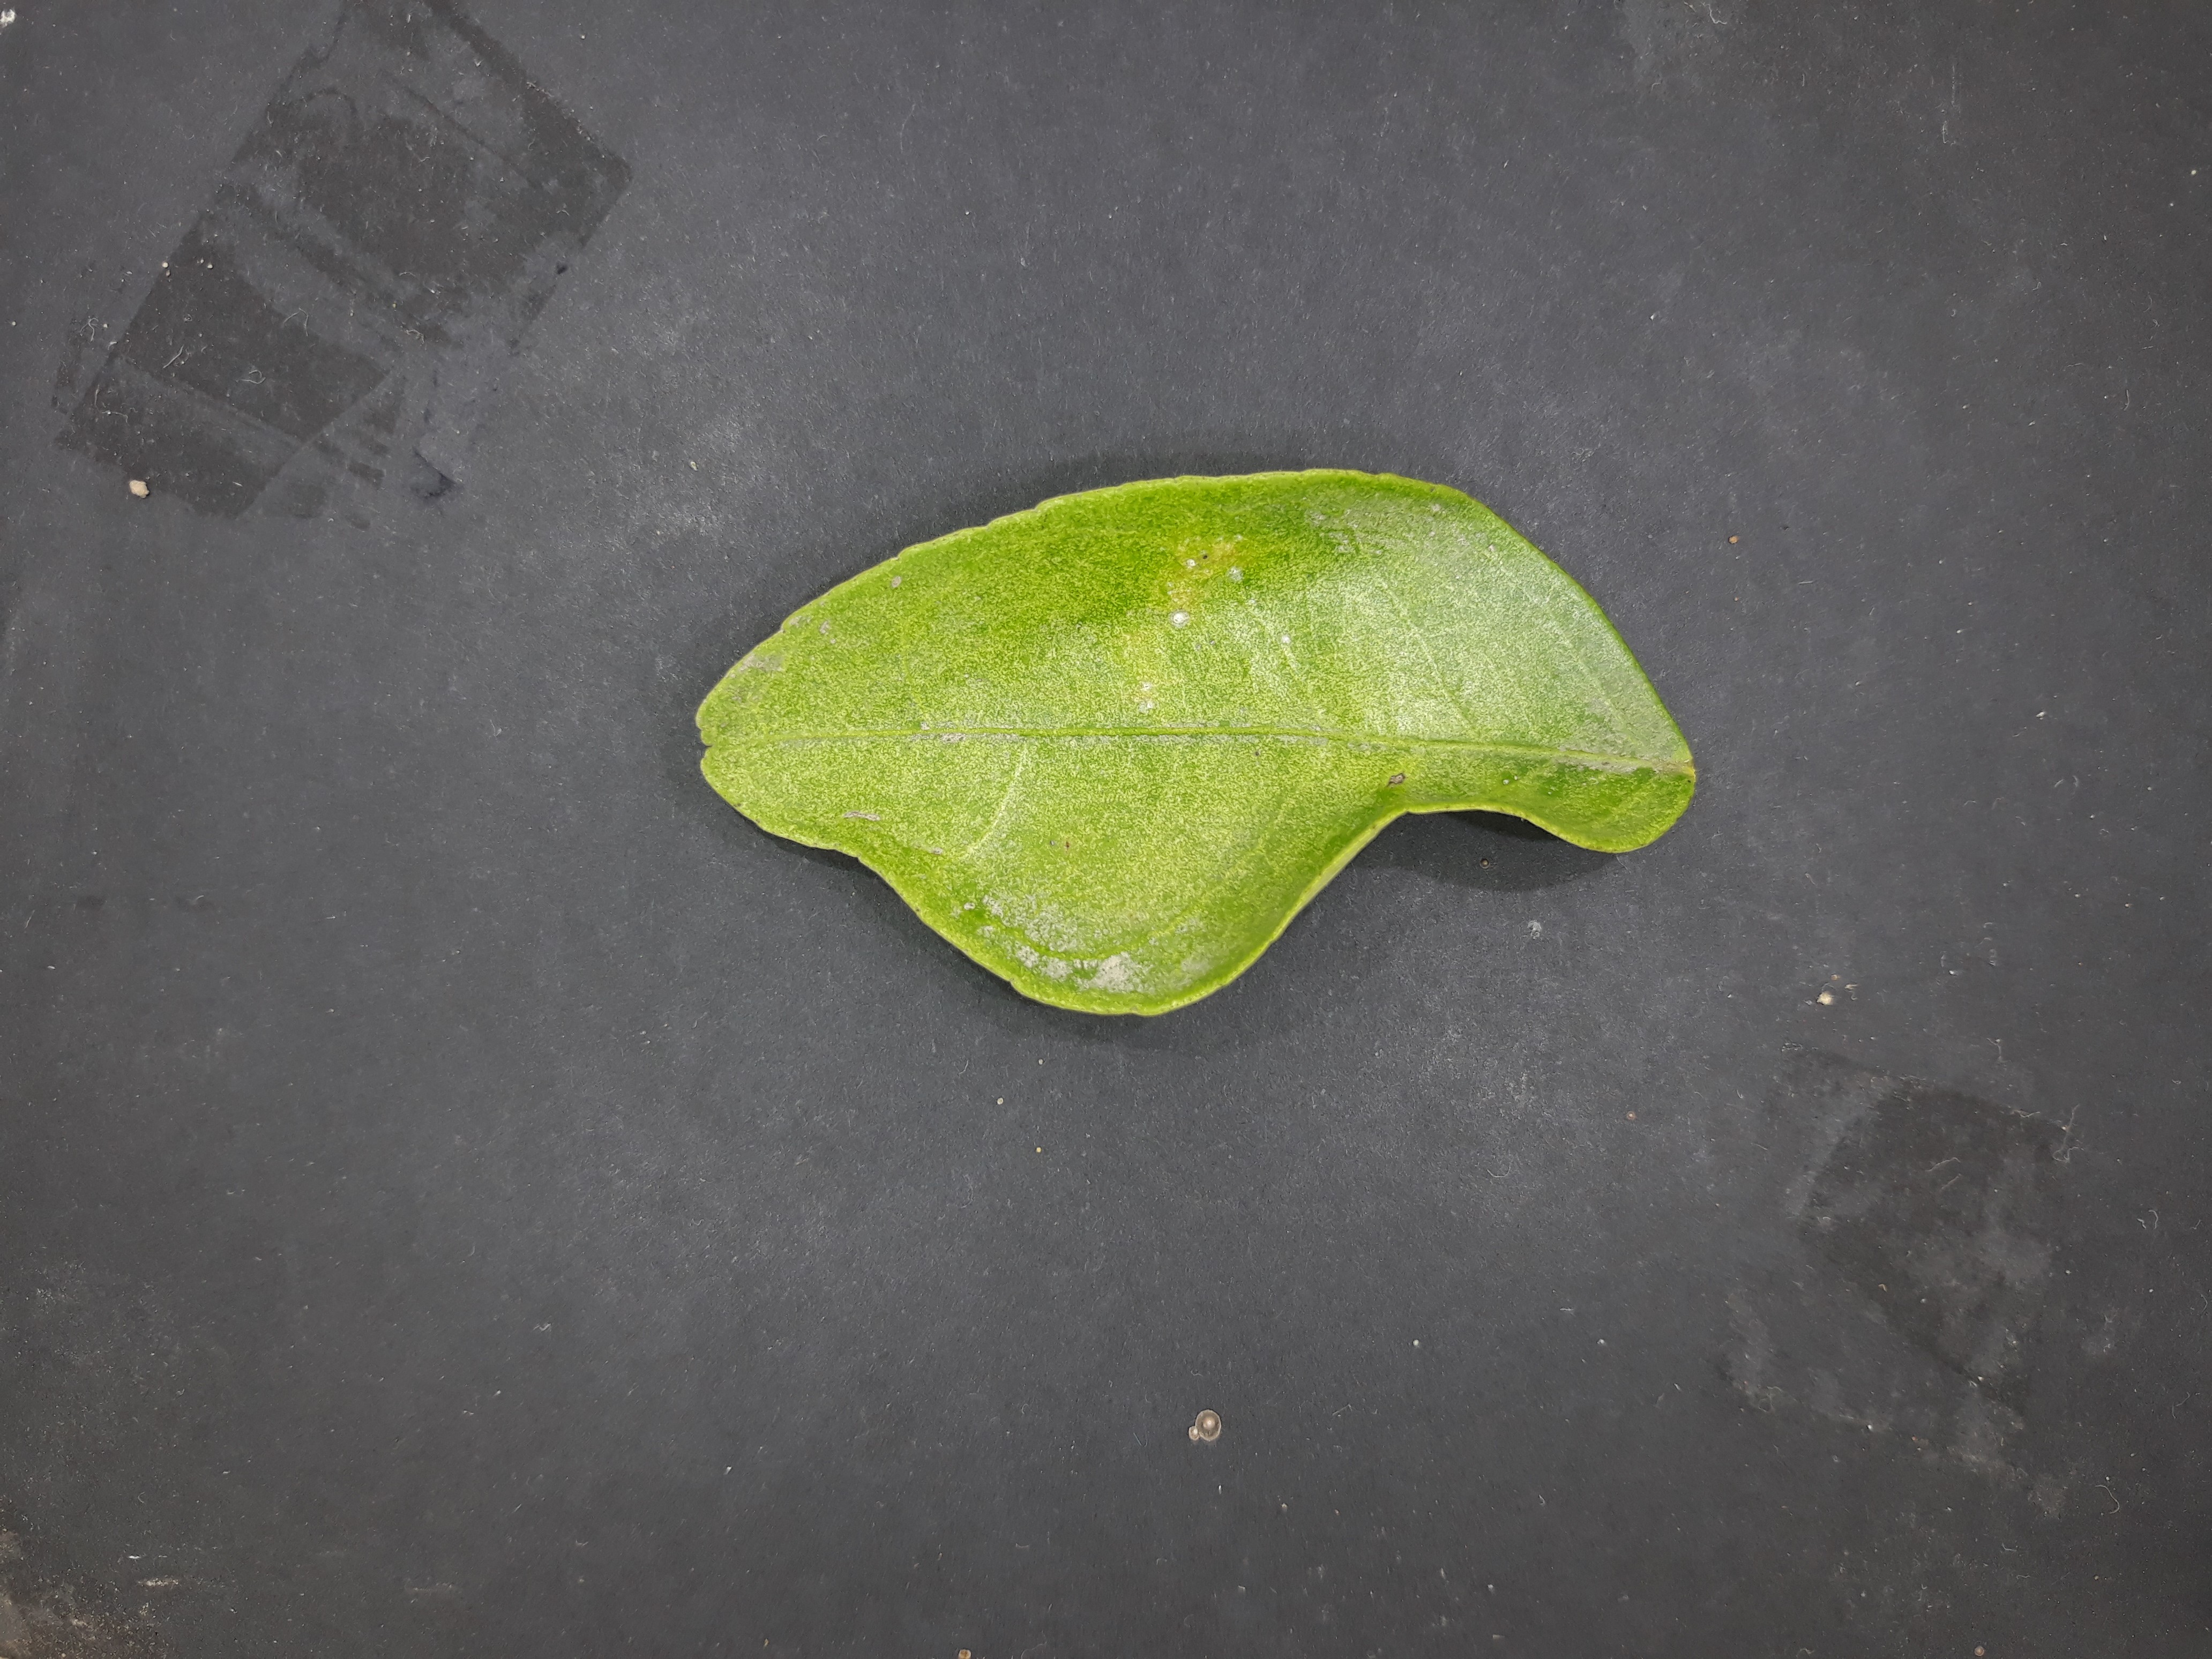
Label: Red_scale_sequelae